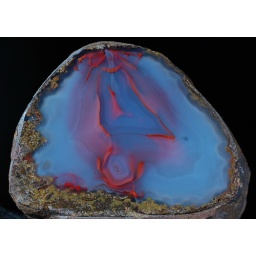
red in blue Tecolote - 5.3 cm x 4.2 cm